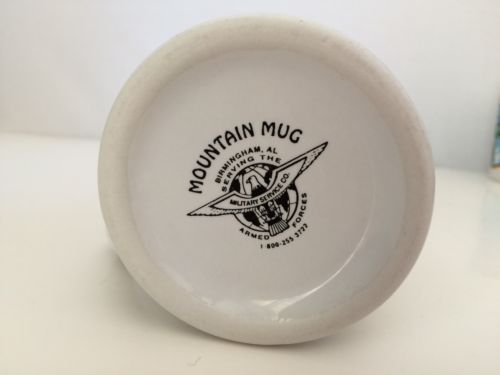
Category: mug